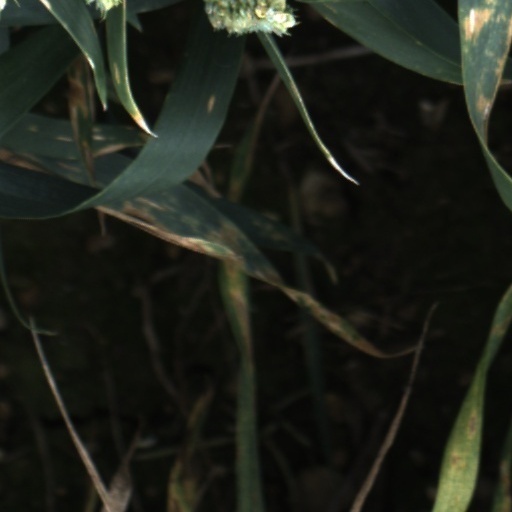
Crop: wheat